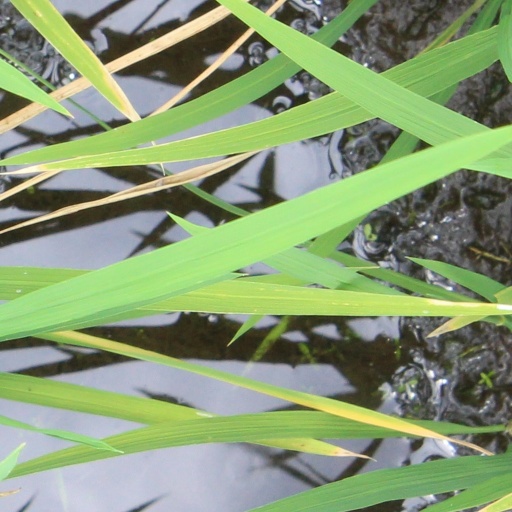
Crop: rice